Milford Haven Waterway SSSI

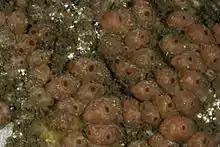
Gooseberry seasquirt ("Dendrodoa grossularia")

The Milford Haven Waterway consists of a main channel that has extensive rocky shores, with large sandy beaches in embayments near the entrance, and mudflats in sheltered areas further up the channel and in muddy creeks (pills) at intervals along the length of the inlet. The foreshore supports good examples of a variety of intertidal marine habitats including muddy gravels, sheltered mud, moderately exposed sand, and sheltered rock. These shore types support a diverse range of intertidal communities, with species-rich rock pools, marine eelgrass "Zostera" spp. beds, and overhang and under-boulder communities. Tidal water movements are particularly strong in places, allowing the development of tide swept lower shore communities that are particularly rich, with animal species such as the breadcrumb sponge ("Halichondria panicea"), gooseberry seasquirt ("Dendrodoa grossularia") and star seasquirt ("Botryllus schlosseri"). Other communities include beds of native oyster ("Ostrea edulis") and areas of mixed sediment supporting segmented worms of the family Syllidae.